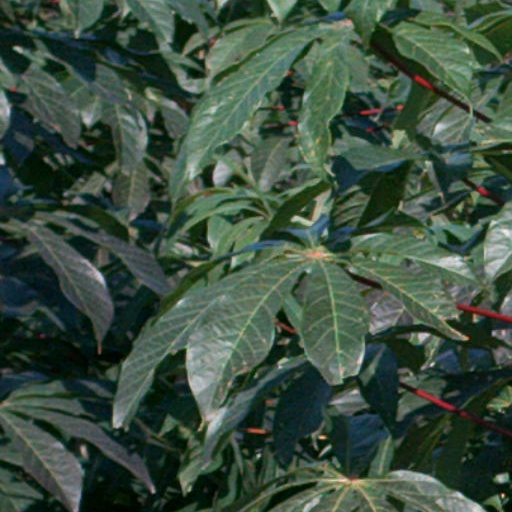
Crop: cassava